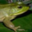
Label: frog